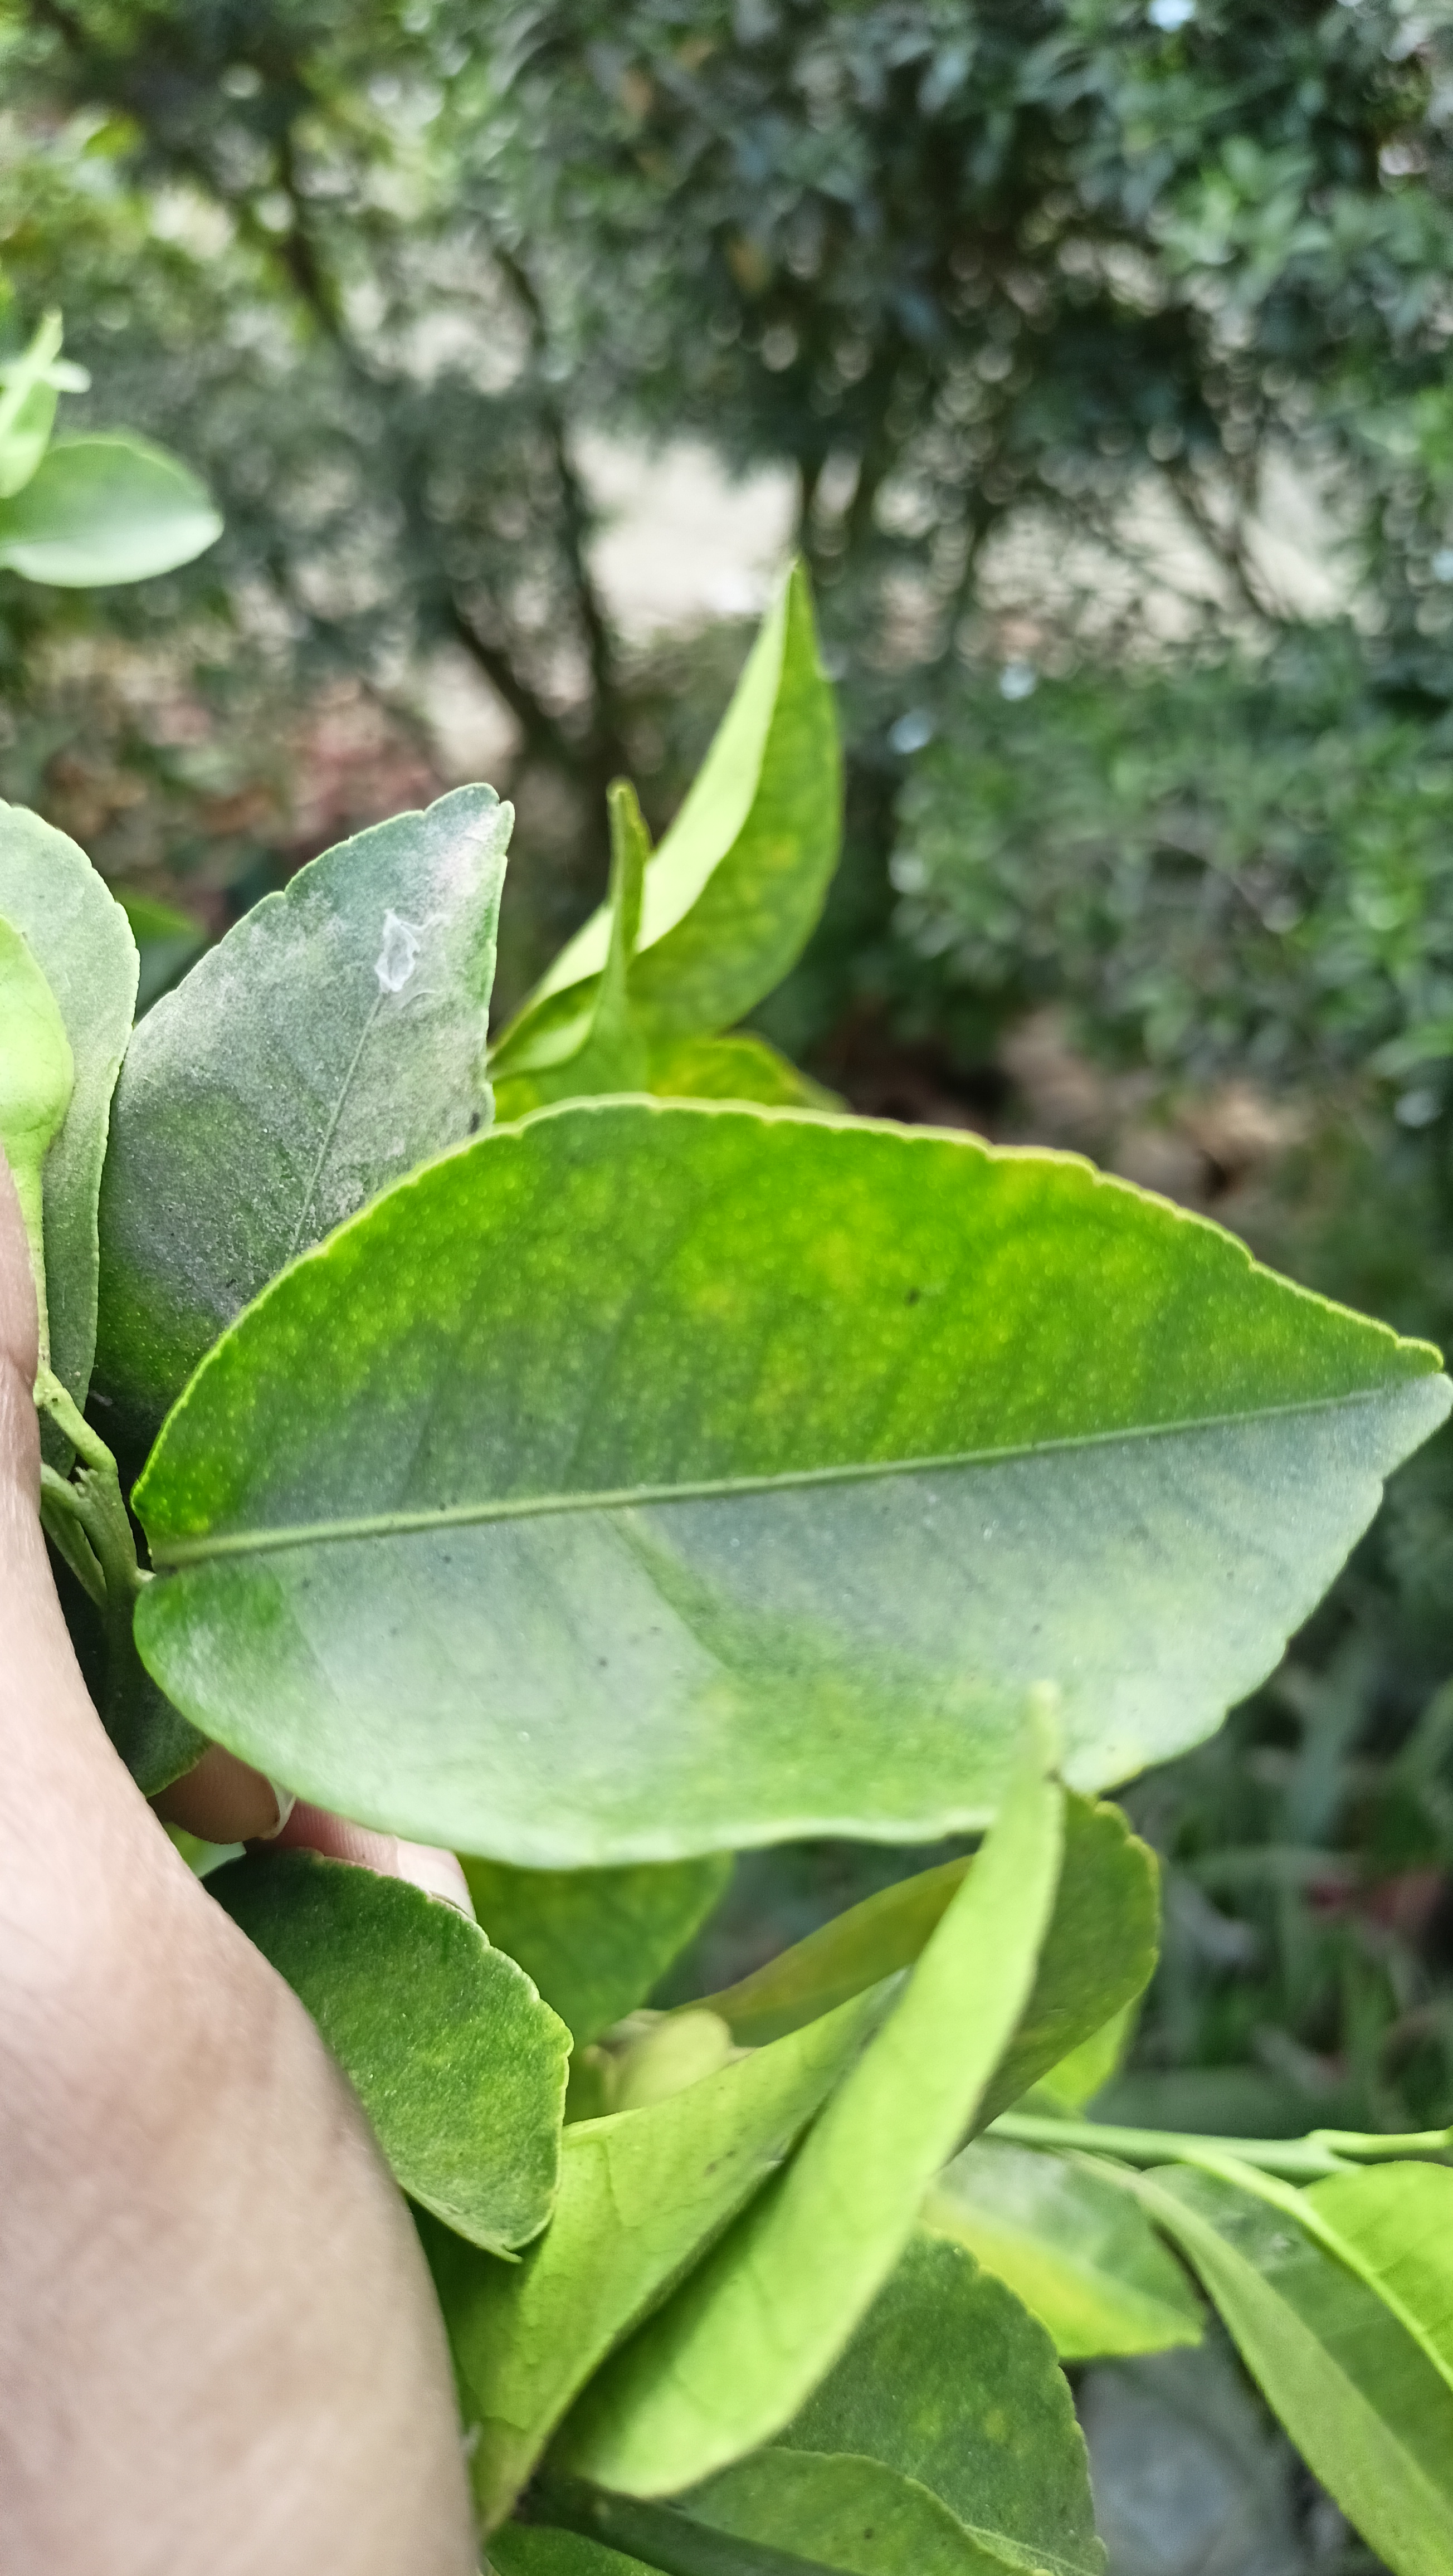
Mandarin leaf variety: China Mishti